List of mayors of Kreuzlingen

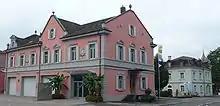
Rathaus Kreuzlingen

This is a list of mayors of Kreuzlingen, Thurgau, Switzerland. The executive of Kreuzlingen is the city council ("Stadtrat"). It is presided by the mayor ("Stadtammann von Kreuzlingen", earlier "Gemeindeammann").